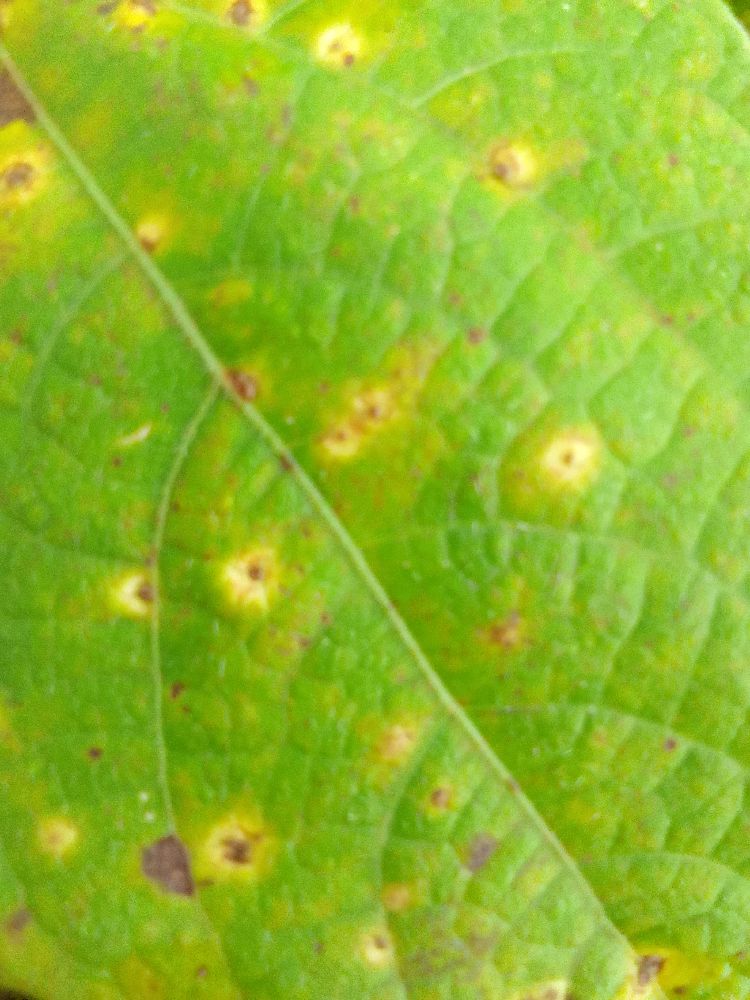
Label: rust